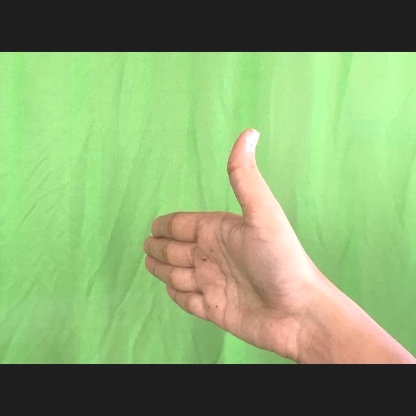
Mudra: Ardhachandran